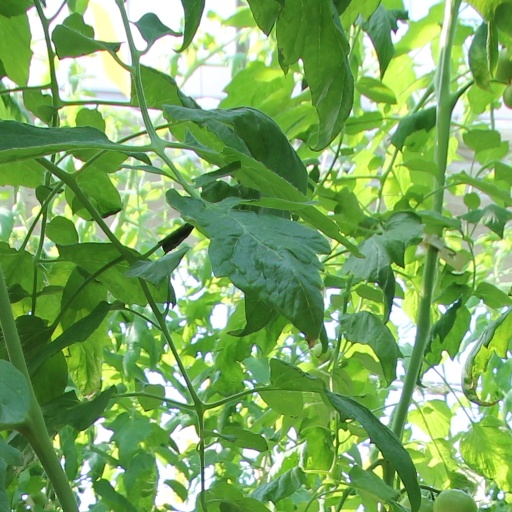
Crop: tomato